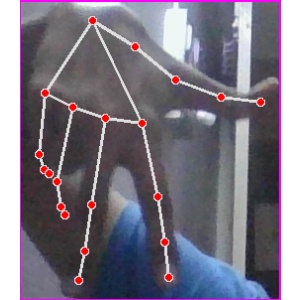
अक्षर: ग